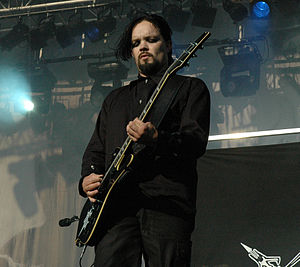
Anders Odden
Anders Odden er en norsk musiker som i øjeblikket er multi-instrumentalist og sangskriver for bandet Magenta. Han er også indblandet i ands såsom Karaoke From Hell og har været liveguitarist for Apoptygma Berzerk og Celtic Frost. Han er også medstifter og guitarist i det norske dødsmetalband Cadaver og har bidraget til udgivelser for det norske black metal-band Satyricon. Ydermere har han været gæstekunstner med flere kendte bands såsom The Young Gods og Ministry.